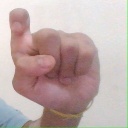
अक्षर: इ